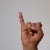
The image shows a hand gesture representing the letter 'I' in Indian Sign Language.